Answer in natural language. Which point is closer to the camera taking this photo, point A  or point B? Choose between the following options: A or B
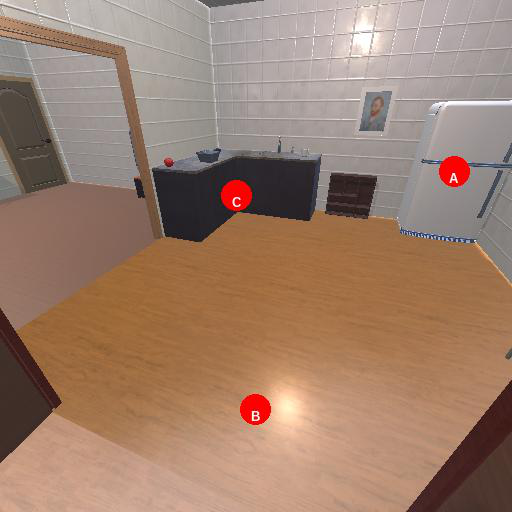
<answer>B</answer>